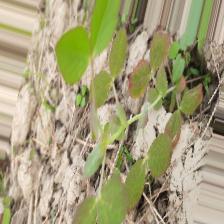
Label: Lentil Rust